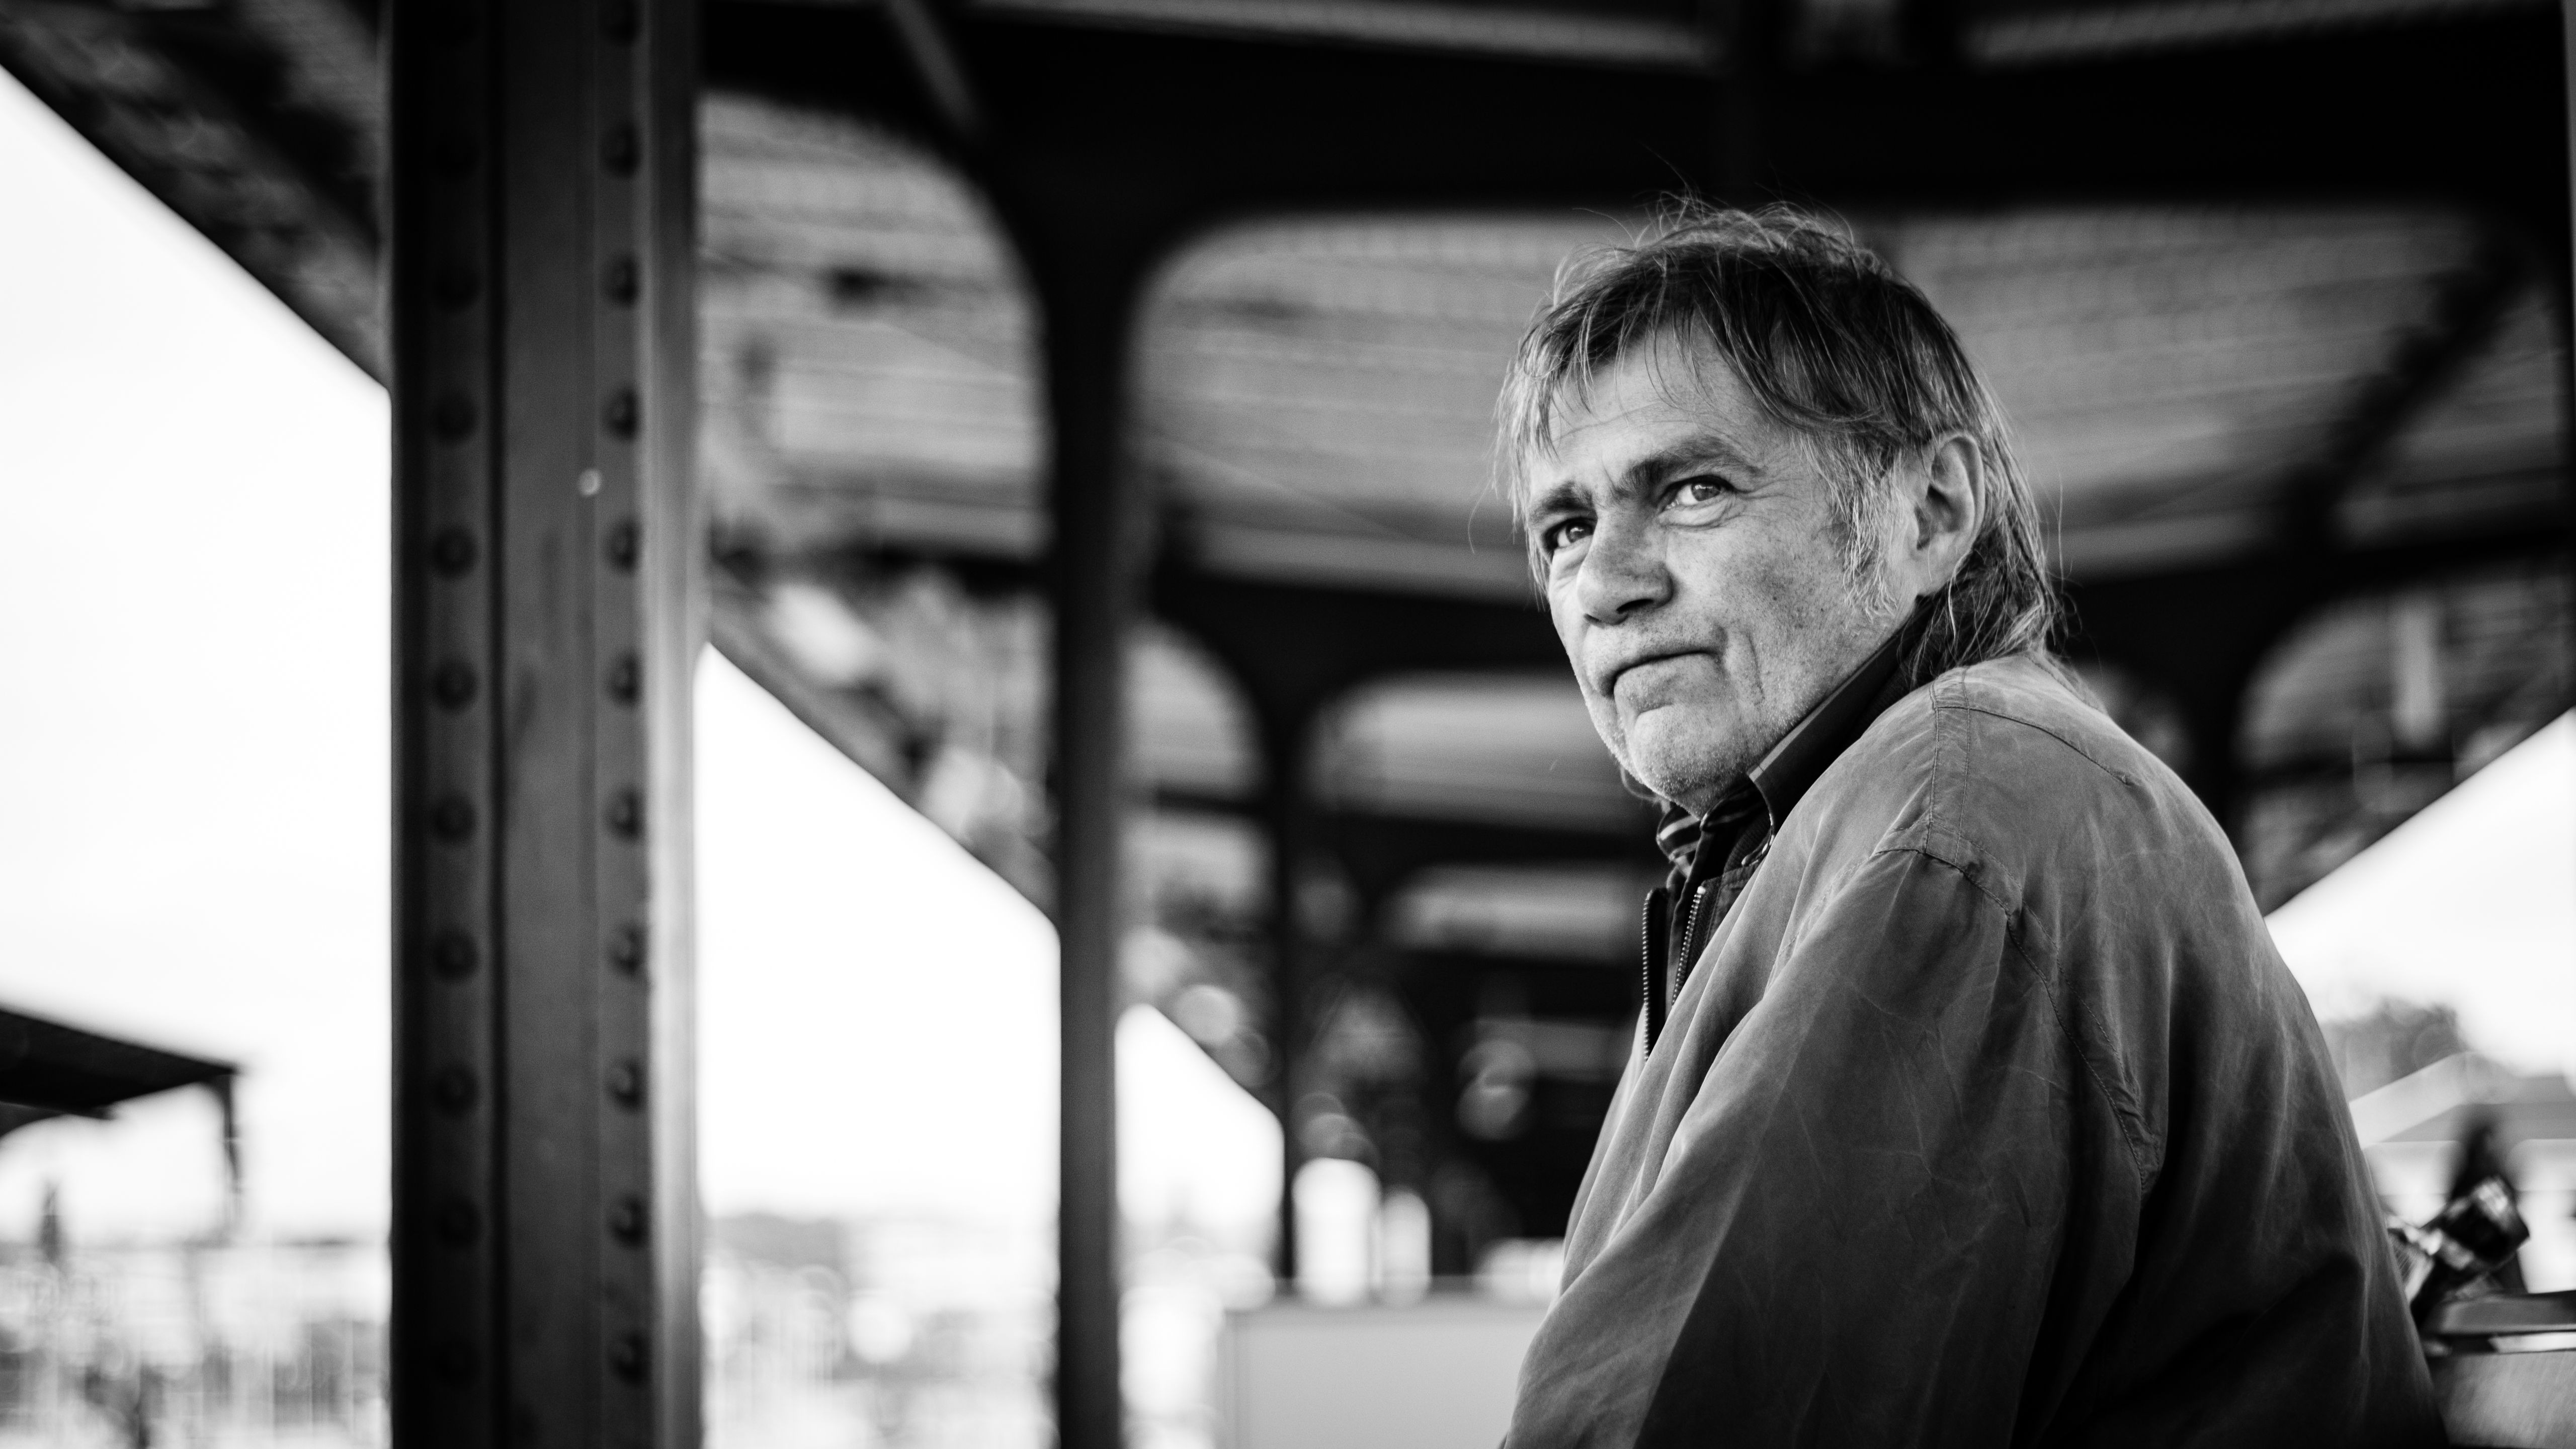
man, person, black and white, people, road, white, street, photography, film, portrait, canon, black, monochrome, blackandwhite, art, photograph, snapshot, faces, portr t, monochrome photography, film noir